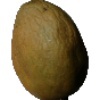
Label: Papaya 1